Polartec Big Air at Fenway

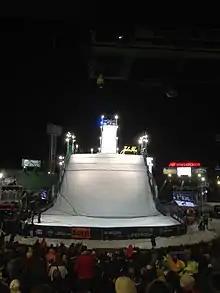

Polartec Big Air At Fenway is a big air snowboarding and skiing competition that took place on February 11–12, 2016. The spectacle was held at Fenway Park in Boston, Massachusetts, USA. This is the first such event held at Fenway Park and was part of the U.S. Grand Prix Tour and the International Ski Federation's World Tour. A 25,000 person audience was expected over the course of the two days. The Winter clothing brand, Polartec, chose to sign on as the title sponsor. Polartec's North American Marketing Manager, Darren Jorsey, stated, "We want to continue to invest in the sports that push the boundaries of athletes and their apparel”.